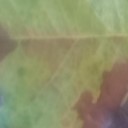
Label: Leaf_rust